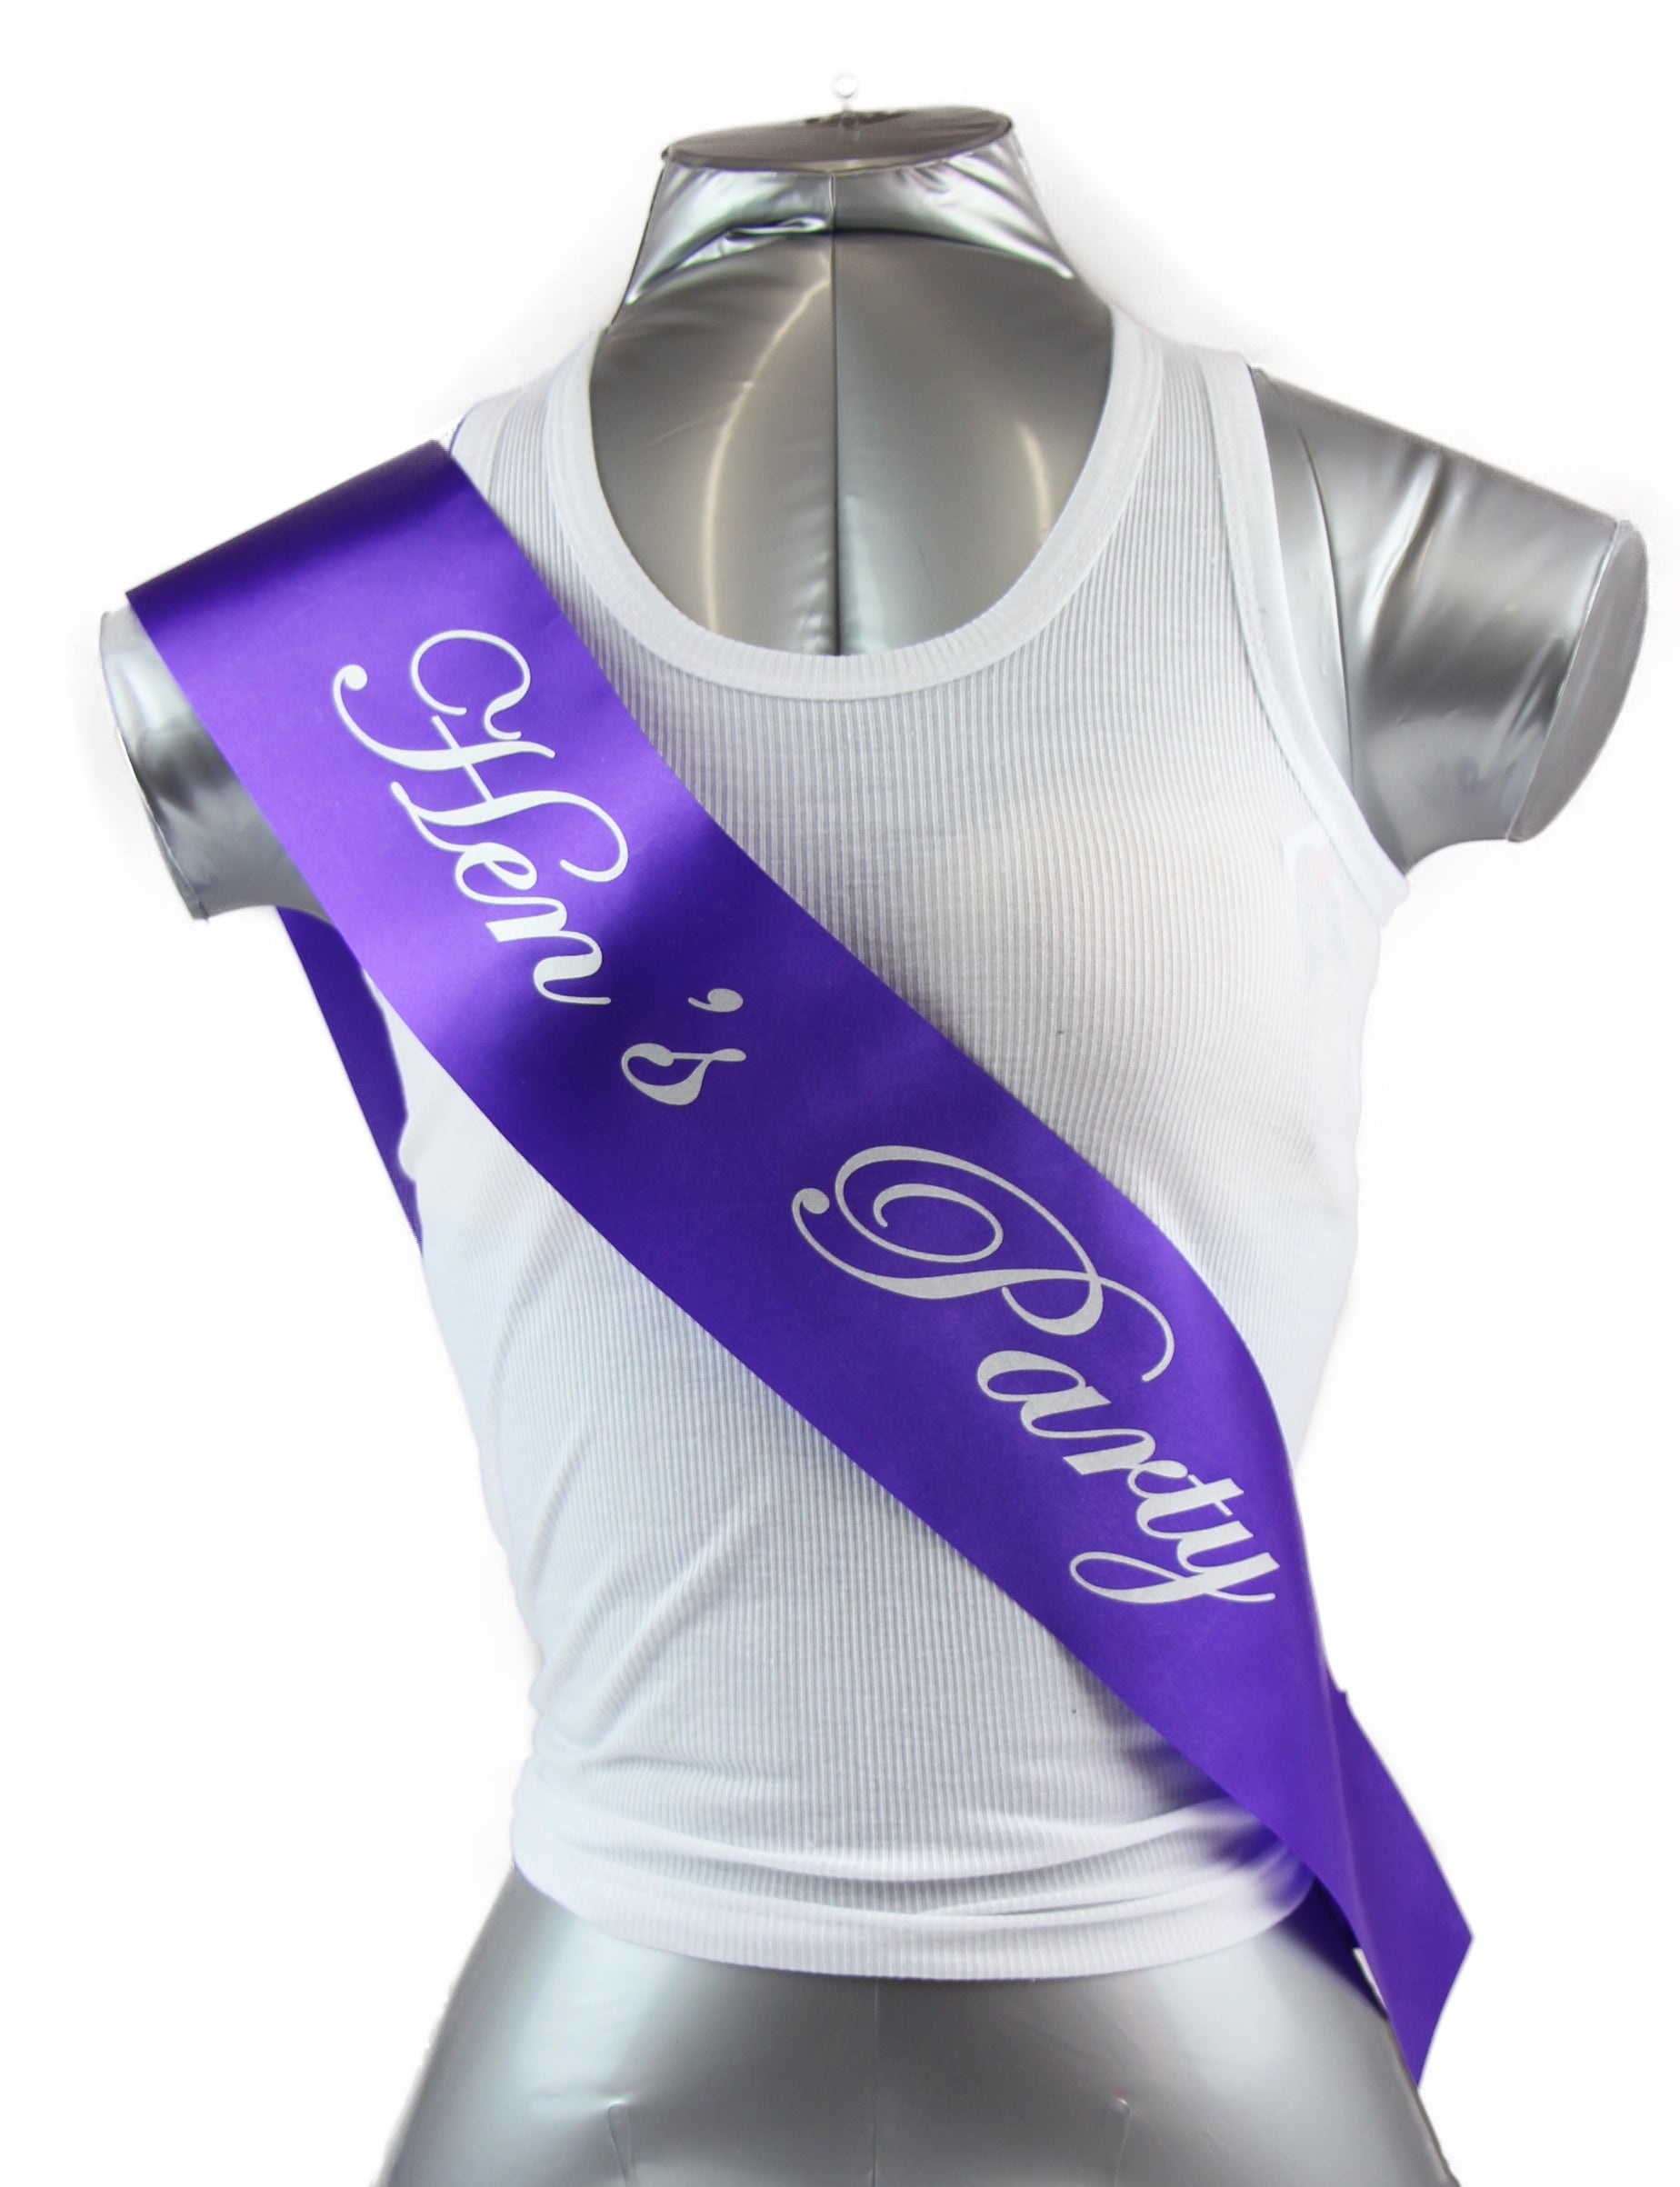
Sashes Hens Sash Party Bridal Purple/Silver - Hen's Party
Hen's Party Sash You are buying a quality sash for your birthday! You will love wearing one of these amazing sashes. They are easy to wear and don't need to be sewn or bound together by annoying, moveable clips! Our sashes are made from high quality Satin and Polyester materials. Colour: Purple/Silver Size of Sash: 10cms Width x 160cms Length. Other features: They are 100% Brand New and ready to be used. They are easy to wear. They are hand-sewn slightly so that you do not need to clip or pin the sash. One Size Fits All. Each sash comes folded in a plastic sleeve. Ironing may be required upon receipt.
Brand: Zasel
Category: Arts & Entertainment > Party & Celebration > Party Supplies > Chair Sashes